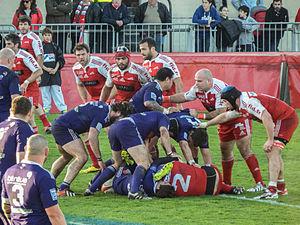
La saison 2013-2014 de l'Union sportive dacquoise est la dixième saison du club landais en seconde division du championnat de France, la cinquième consécutive depuis son retour au sein de l'antichambre de l'élite du rugby à XV français. Cette saison est la seconde consécutive à lutter pour le maintien en division professionnelle.